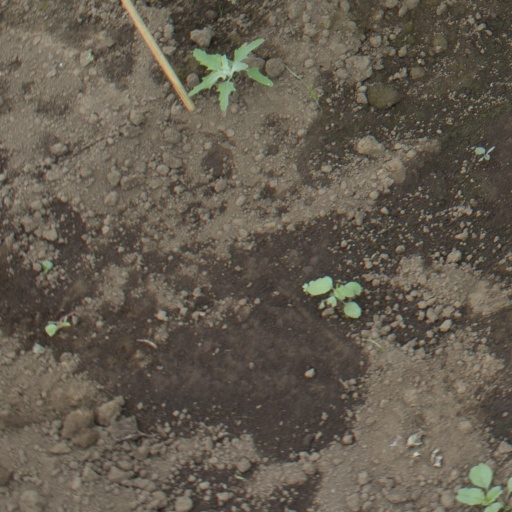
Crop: soybean